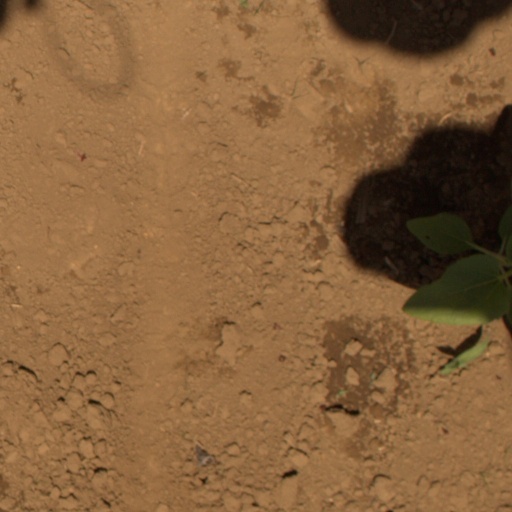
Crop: Jerusalem artichoke